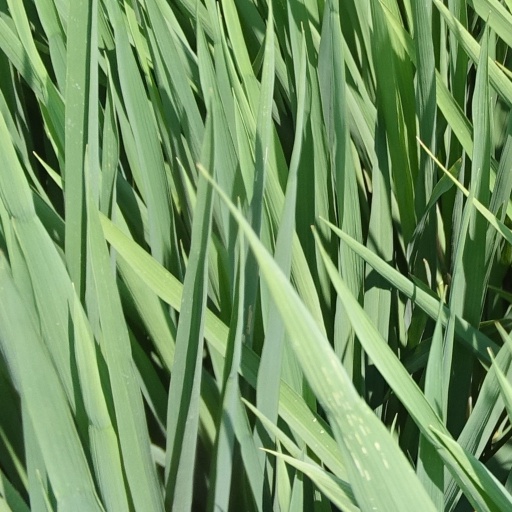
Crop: rice